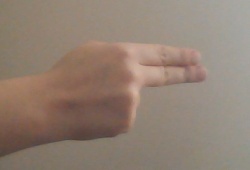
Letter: ain